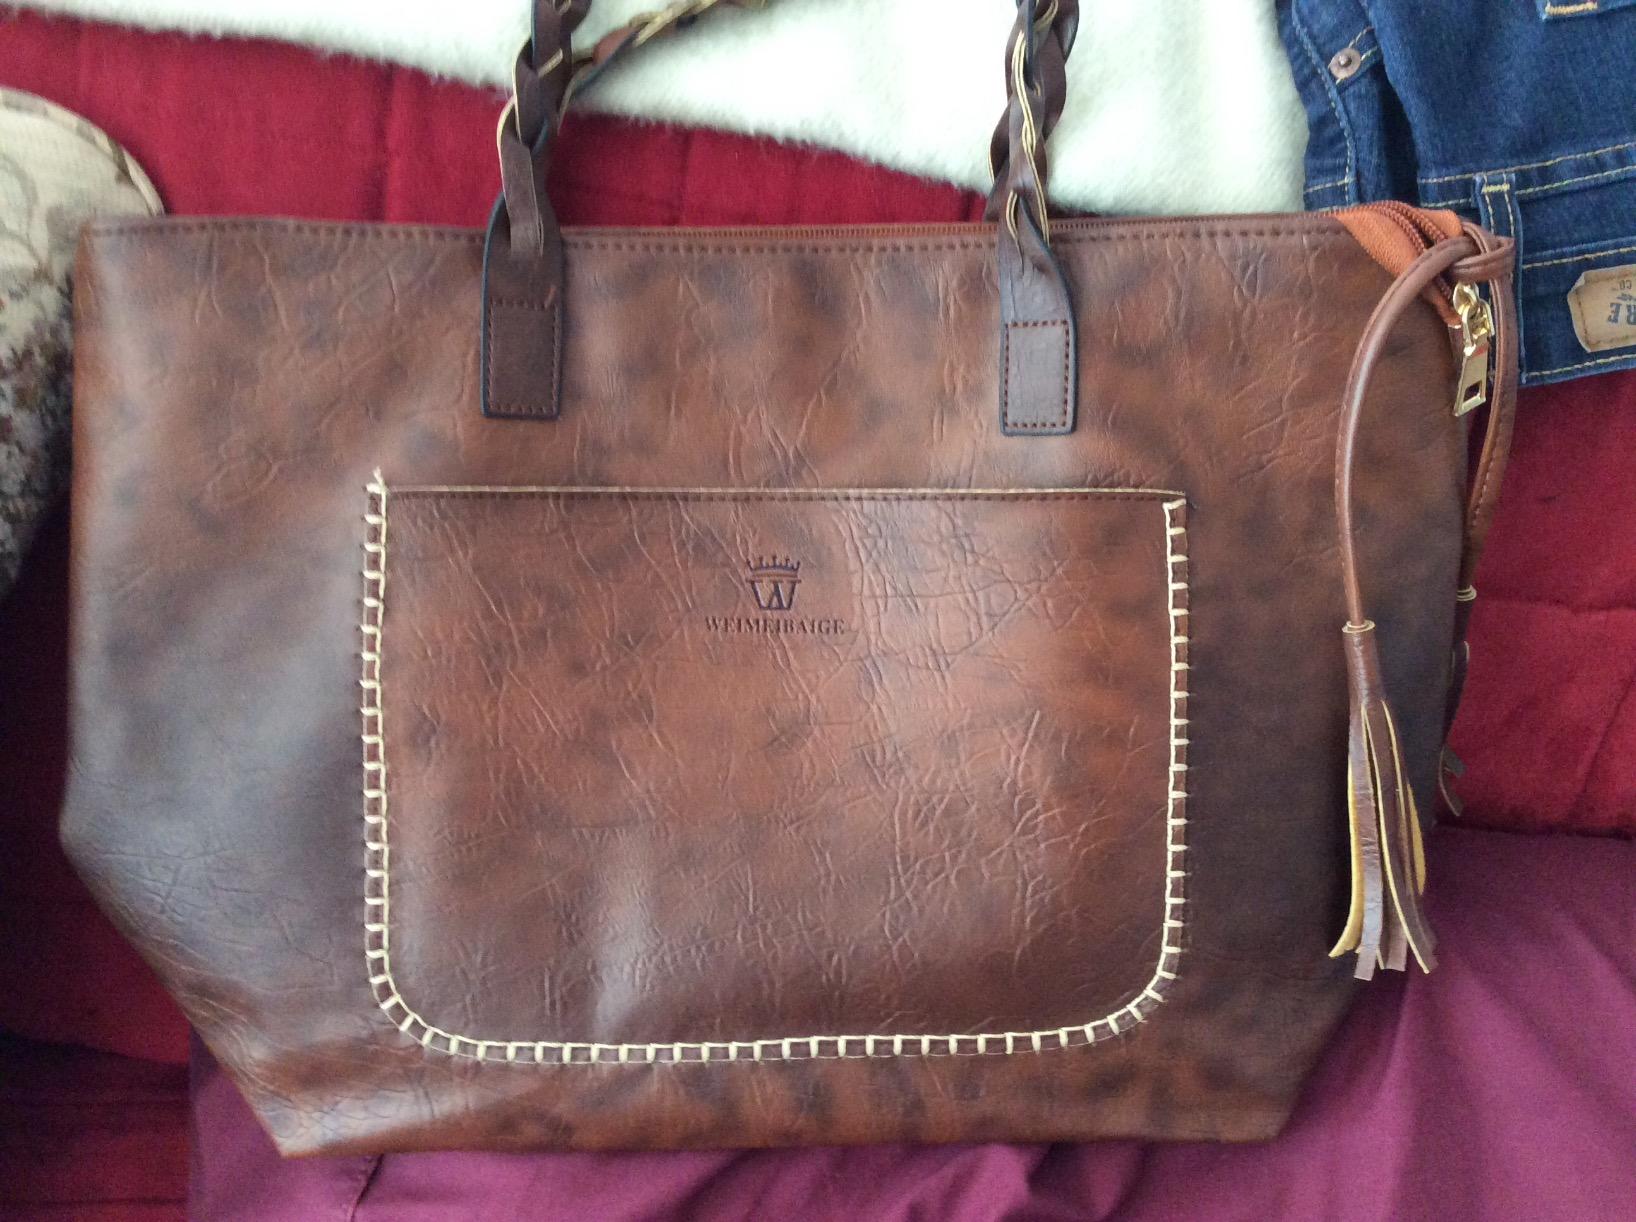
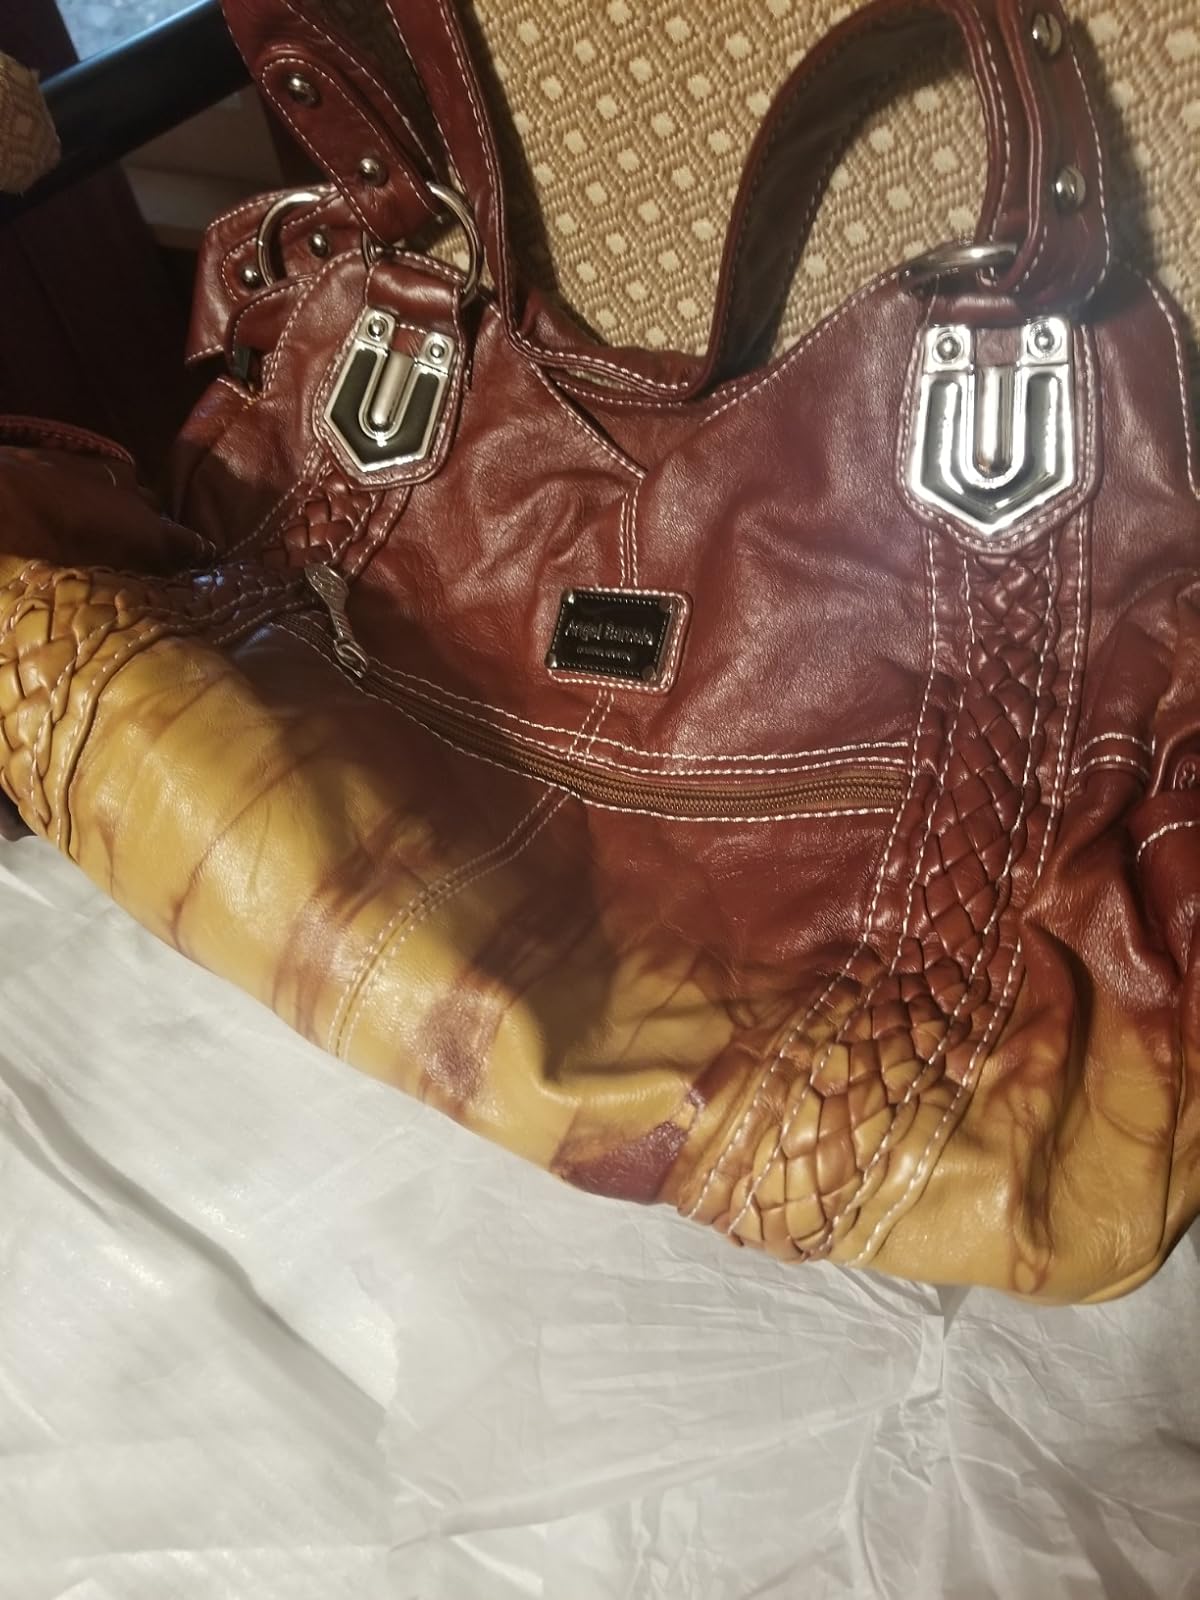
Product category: accessories_handbag
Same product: no